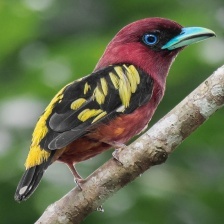
Species: BANDED BROADBILL
Scientific name: EURYLAIMUS JAVANICUS